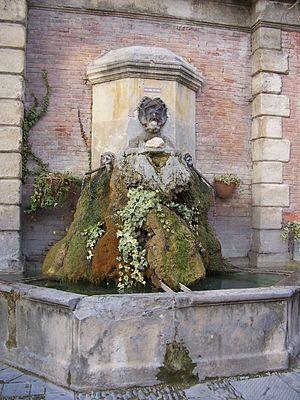
Beaumont-de-Pertuis est une commune française, située respectivement dans le canton de Pertuis, l'arrondissement d'Apt, le département de Vaucluse en région Provence-Alpes-Côte d'Azur. Ses habitants sont appelés les Beaumontais.